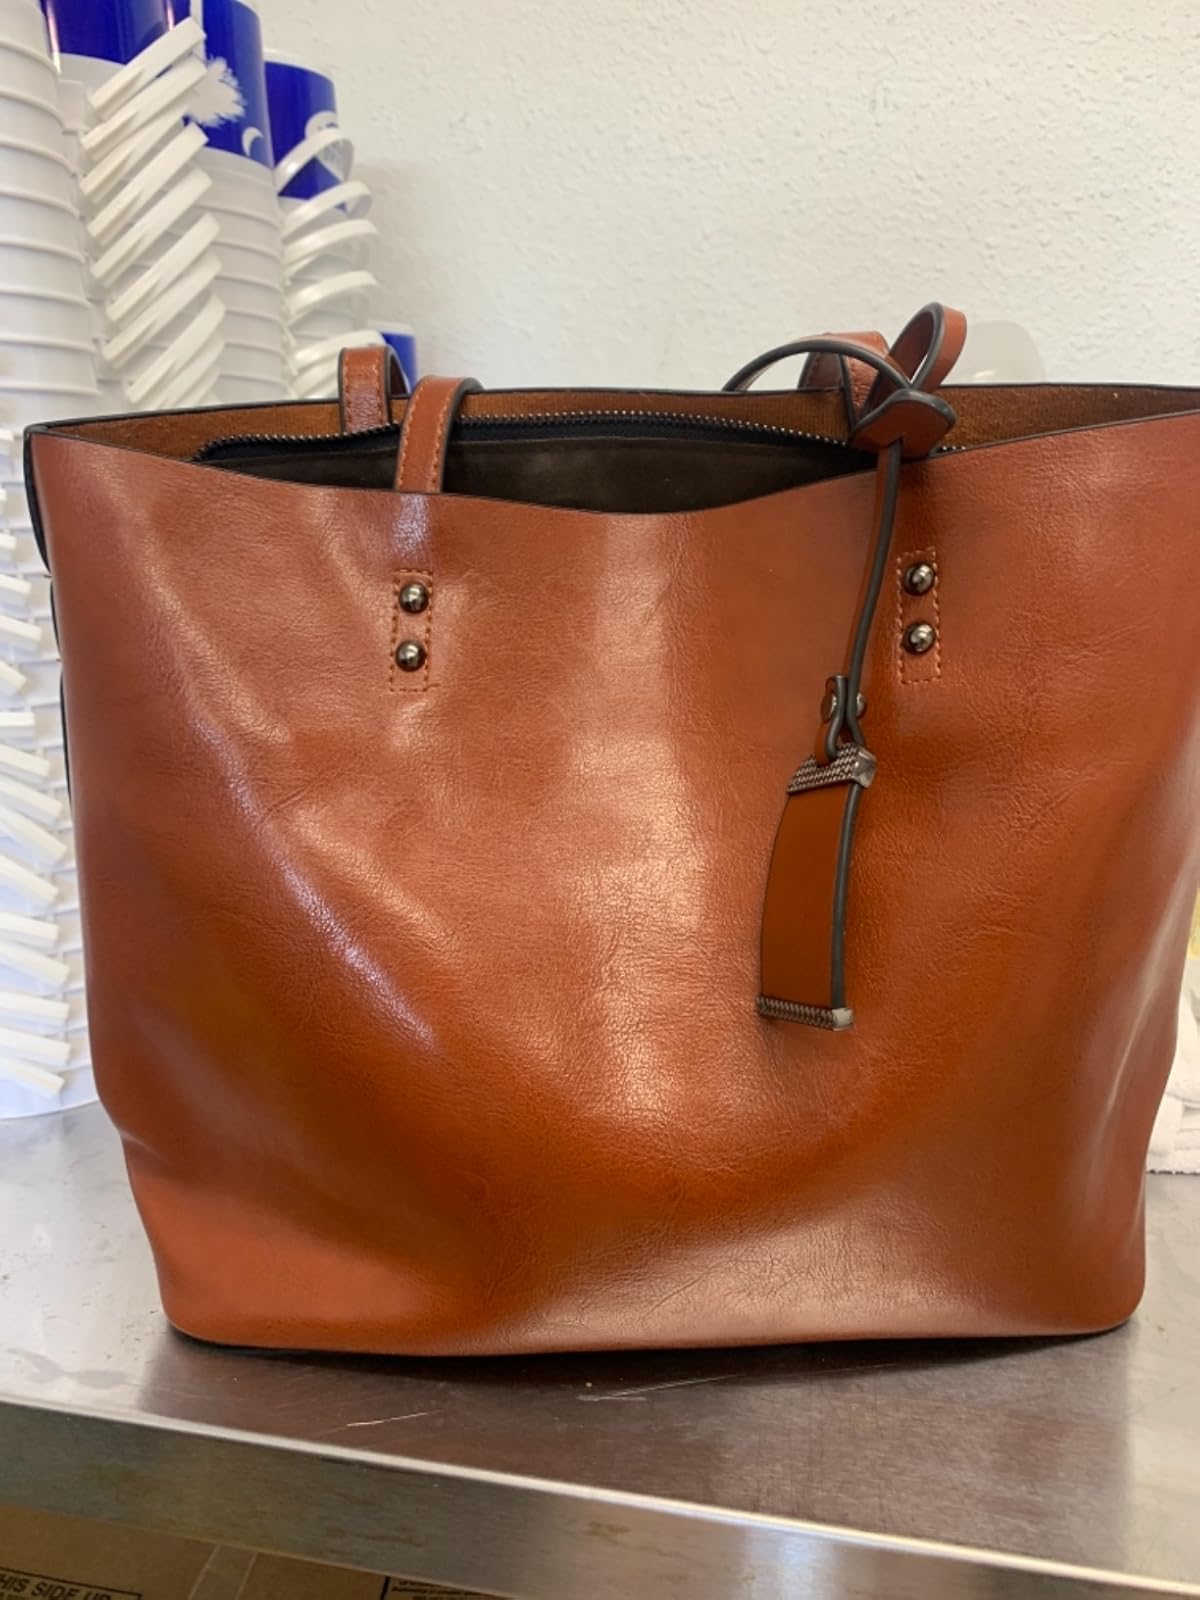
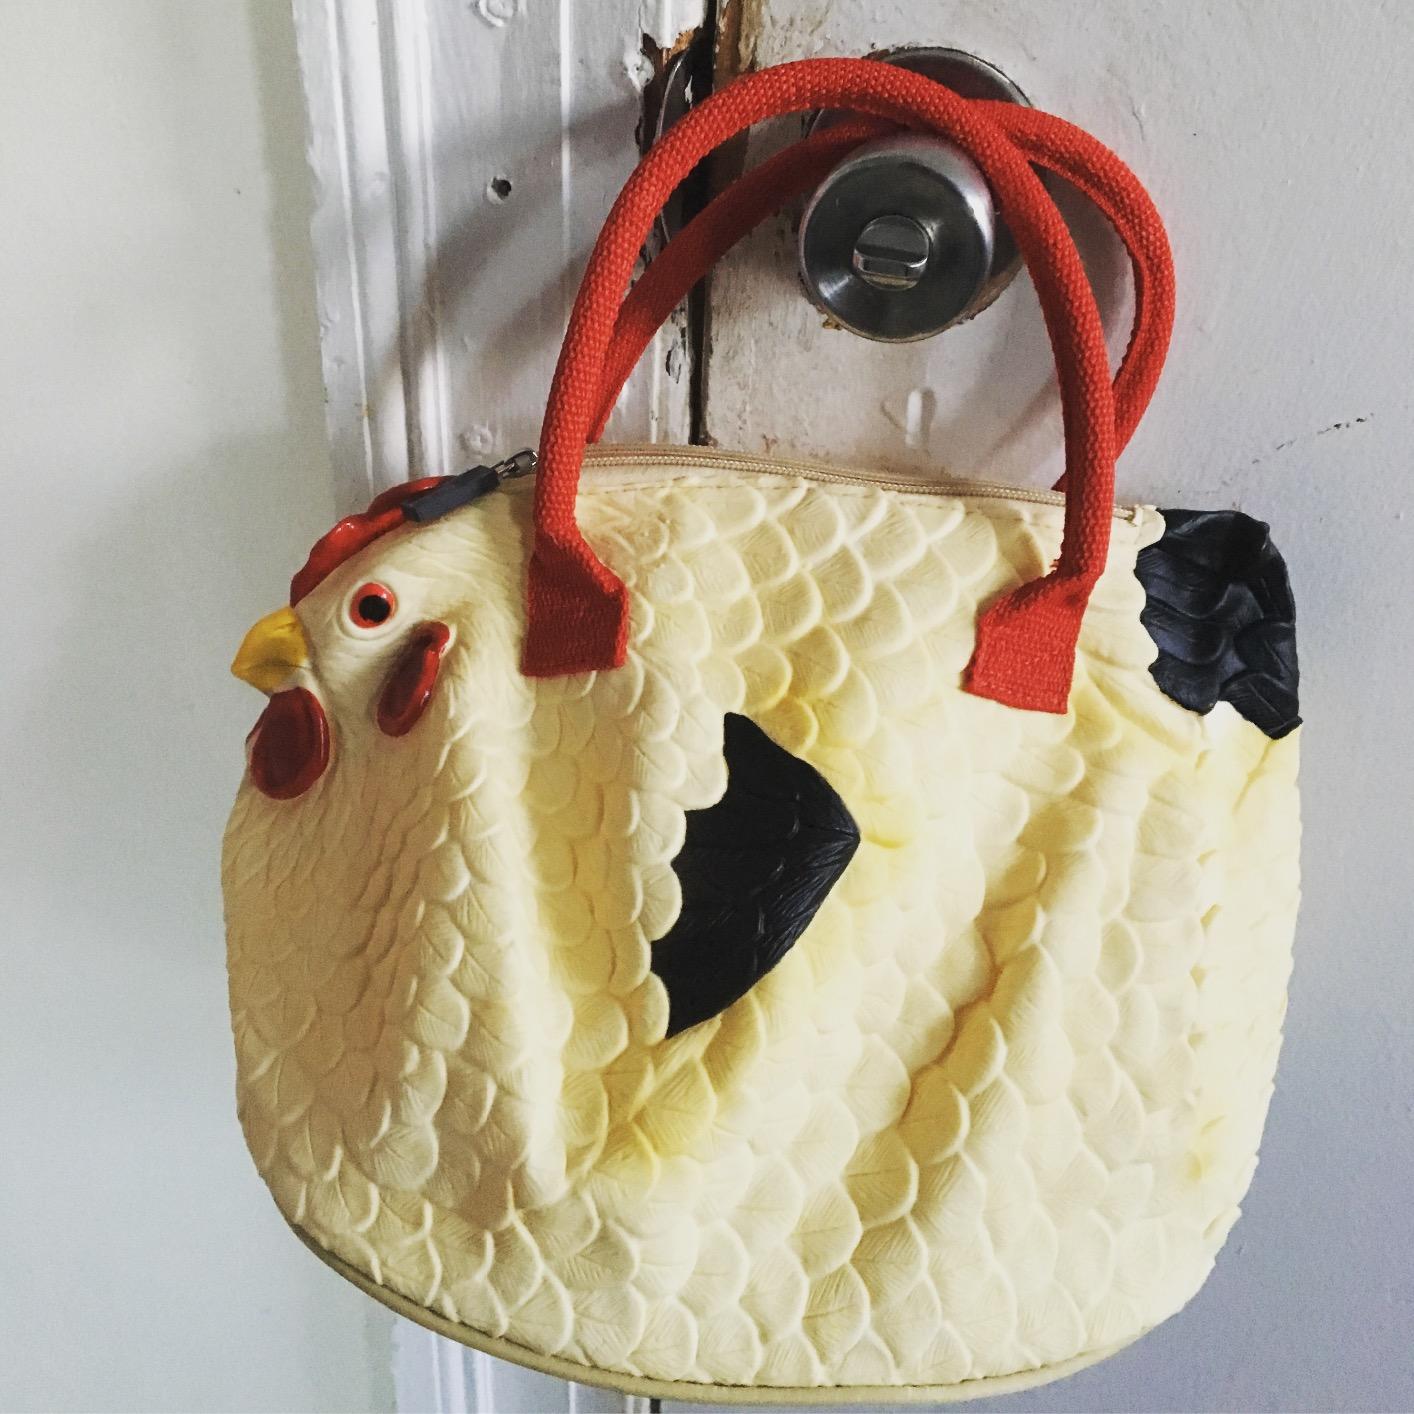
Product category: accessories_handbag
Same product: no